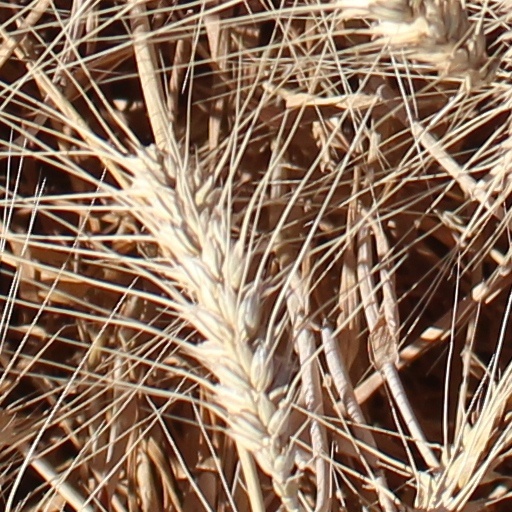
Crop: wheat